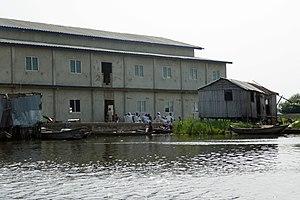
Vêtus de blancs, des adeptes de l'Eglise du Christianisme Céleste à Ganvié (Bénin).
L'Église du christianisme céleste est une Église d'institution africaine fondée par le pasteur Samuel Biléou Joseph Oshoffa le 29 septembre 1947 à Porto-Novo. Principalement implantée en Afrique et dans les communautés d'origine africaine dans le monde, particulièrement béninoises et nigérianes, c'est une des Églises les plus importantes issues du mouvement aladura. En 2001, elle était la deuxième Église du Bénin par le nombre de ses pratiquants.